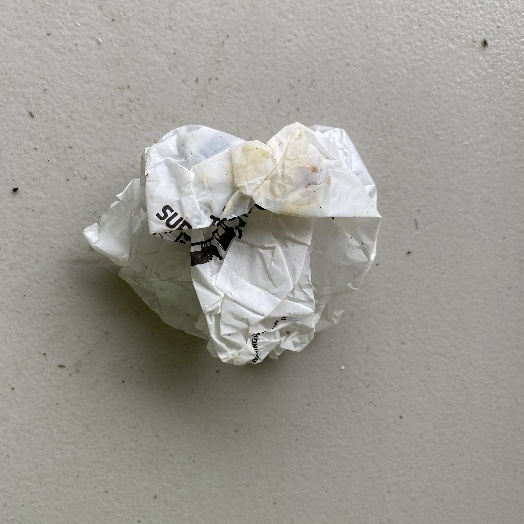
Label: Paper